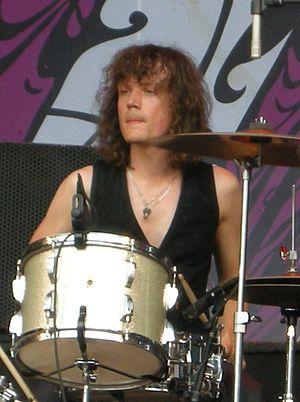
Ludwig Erik Sebastian Dahlberg, né le 17 octobre 1978 à Örgryte, Göteborg, Suède, est un musicien suédois. Il est surtout connu comme l'un des membres originaux du groupe de garage rock The Noise Conspiracy et du groupe politico-musical Saidwas.